Marina Silva

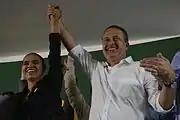
With Eduardo Campos.

On 19 August 2009, Silva announced her switch from the Workers' Party to the Green Party, primarily in protest against the environmental policies endorsed by the PT. Confirming the expectations, Marina Silva launched her candidacy to the 2010 election under the Green Party ticket on 16 May 2010 in the city of Nova Iguaçu, state of Rio de Janeiro. Silva said she wanted to be "the first black woman of poor origin" to become president of Brazil.